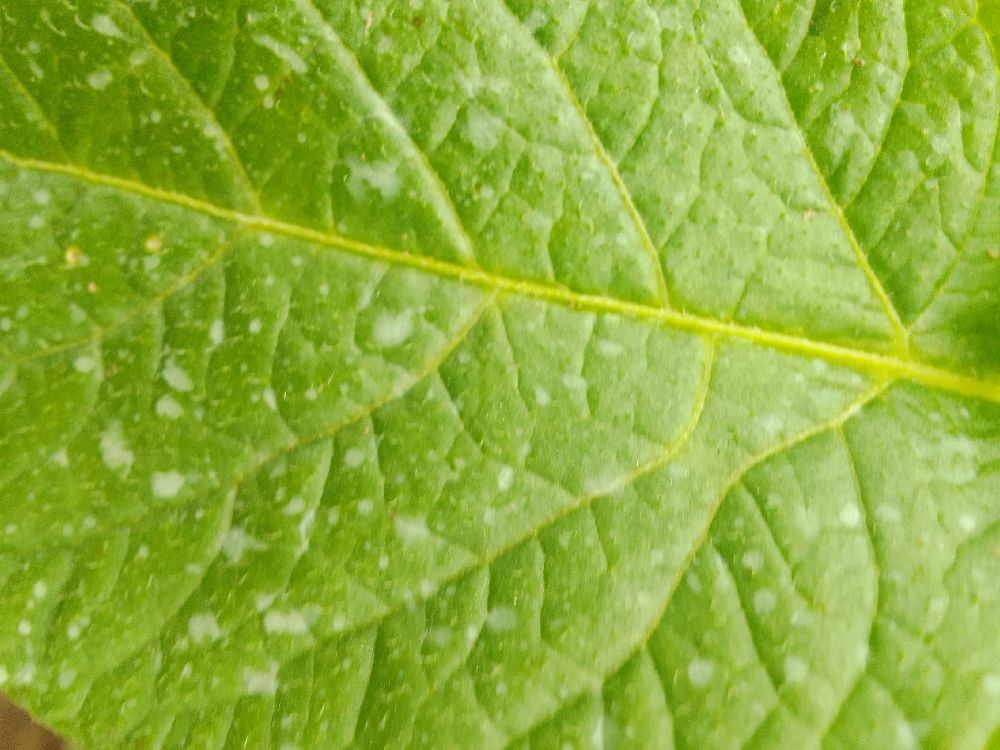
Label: Healthy